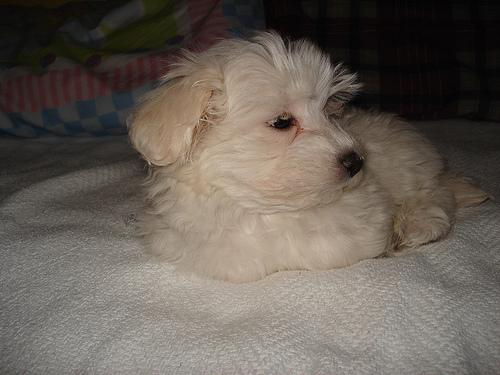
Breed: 249-n000101-Maltese_dog